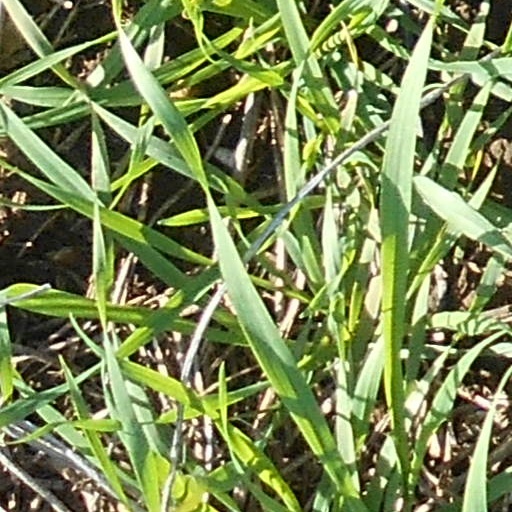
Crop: wheat